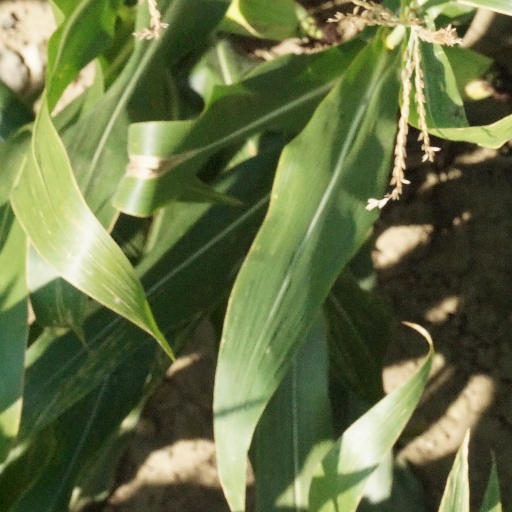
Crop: maize; corn